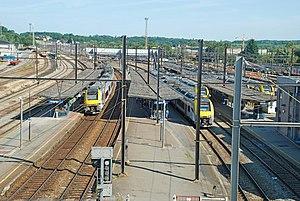
Belgique - Brabant wallon - Ottignies-Louvain-la-Neuve - Gare d'Ottignies
La gare d'Ottignies est une gare ferroviaire belge des lignes : 161, de Bruxelles-Nord à Namur ; 140, d'Ottignies à Marcinelle ; 139, de Louvain à Ottignies. Elle est située à Ottignies, section de la ville belge d'Ottignies-Louvain-la-Neuve dans la province du Brabant wallon en région wallonne.